Interferometry

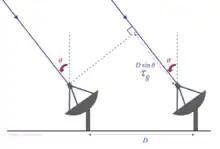
Interferometry is used in radio astronomy, with timing offsets of D sin θ

In physics, one of the most important experiments of the late 19th century was the famous "failed experiment" of Michelson and Morley which provided evidence for special relativity. Recent repetitions of the Michelson–Morley experiment perform heterodyne measurements of beat frequencies of crossed cryogenic optical resonators. Fig 7 illustrates a resonator experiment performed by Müller et al. in 2003. Two optical resonators constructed from crystalline sapphire, controlling the frequencies of two lasers, were set at right angles within a helium cryostat. A frequency comparator measured the beat frequency of the combined outputs of the two resonators. , the precision by which anisotropy of the speed of light can be excluded in resonator experiments is at the 10 level.